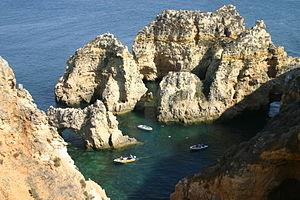
Un stack, appelé aussi éperon d'érosion marine, est un pilier, une aiguille ou un pinacle de pierre détaché du littoral par l'érosion et pouvant ou non former une île. L'aiguille a une forme pointue, contrairement au pilier alors que le pinacle est un terme plus général utilisé pour désigner un piton en forme de pilier ou d'aiguille.
Lagos est une ville et une agglomération située à l'embouchure de la Bensafrim au sud de l'Algarve, au Portugal. La majorité de la population, établie sur le littoral, vit du tourisme et des activités de service connexes. L'hinterland, agricole et forestier, est comparativement beaucoup moins densément peuplé.